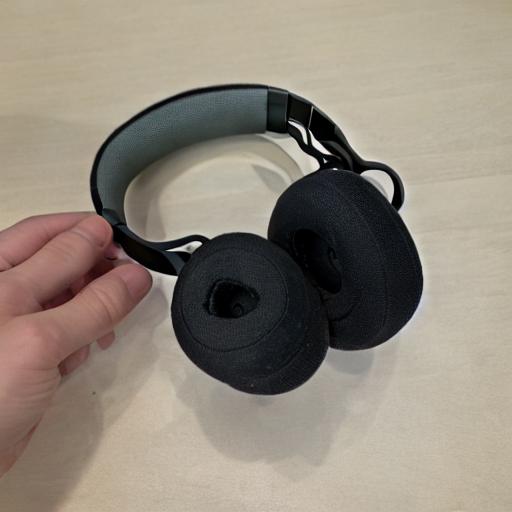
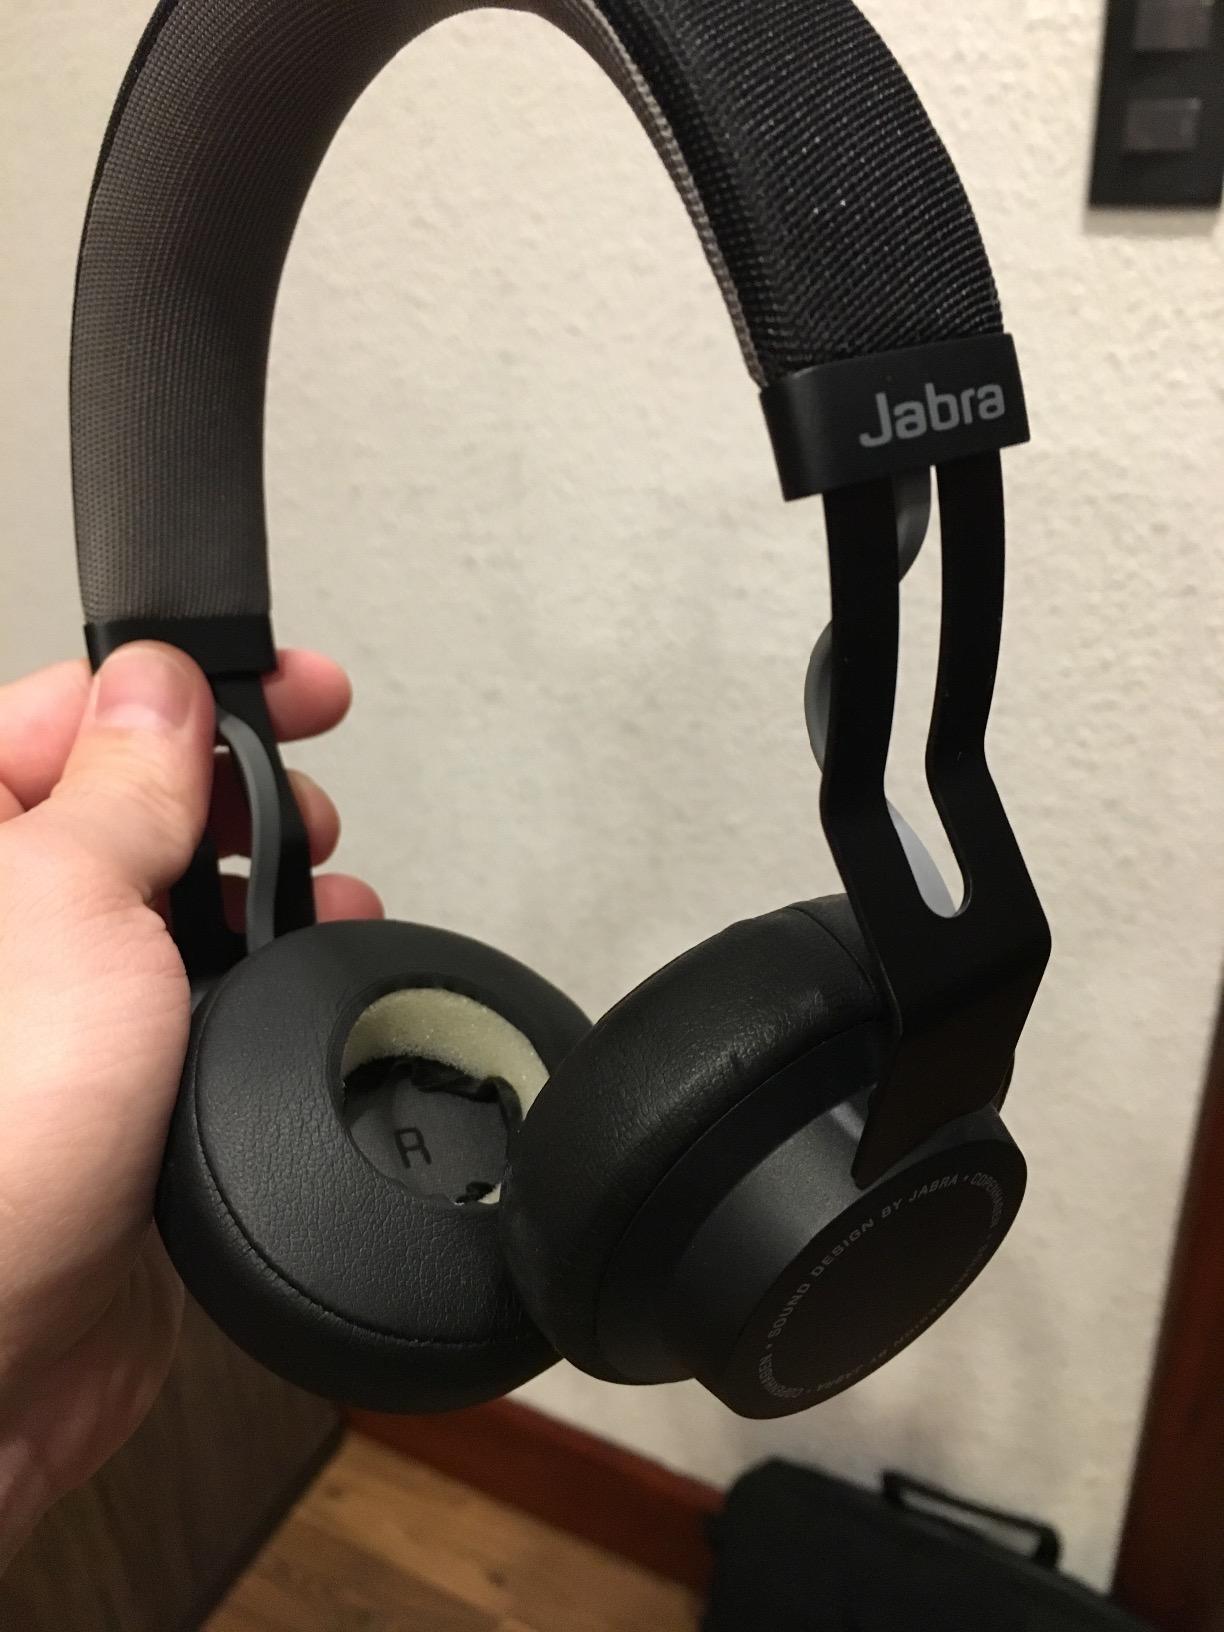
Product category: headphones
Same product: no